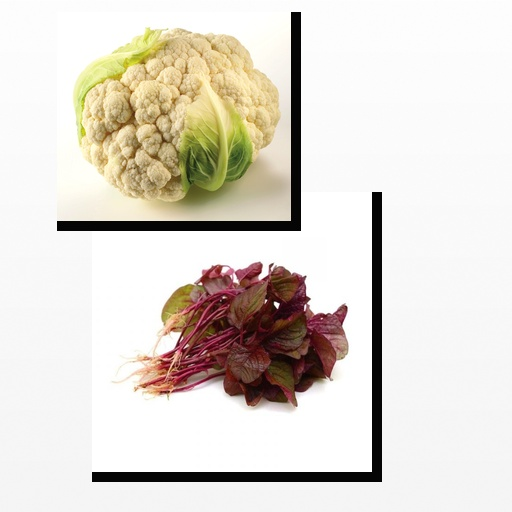
Food items: cauliflower, amaranth